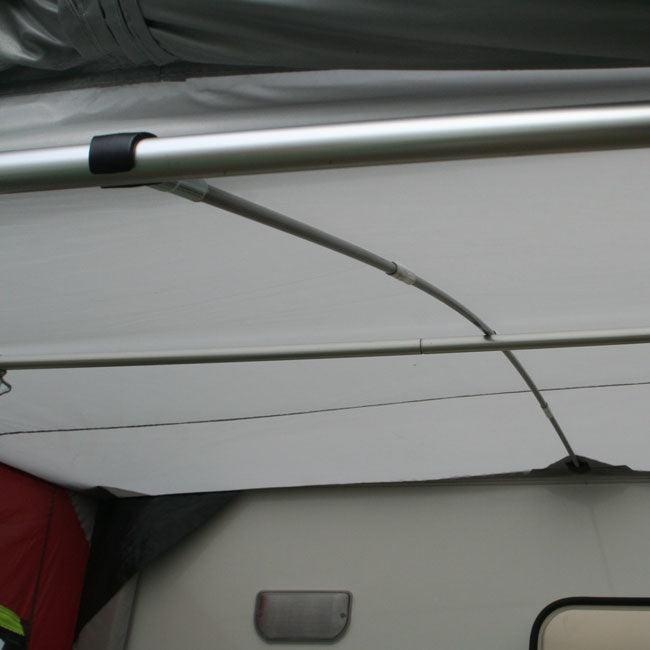
Dometic Rally Awning Monsoon Pole
Brand: Dometic
Designed to fit the framed Kampa Rally and Rally Pro porch awnings, the monsoon pole adds extra tensioning to the porch roof panels; particularly useful in wet weather. Suits Kampa Rally and Rally Pro only. Supplied singly: For Kampa Rally 260 order 2 poles For Kampa Rally 330 order 2 poles For Kampa Rally 390 order 3 poles
Category: Home & Garden > Lawn & Garden > Outdoor Living > Awning Accessories > Structural Frames